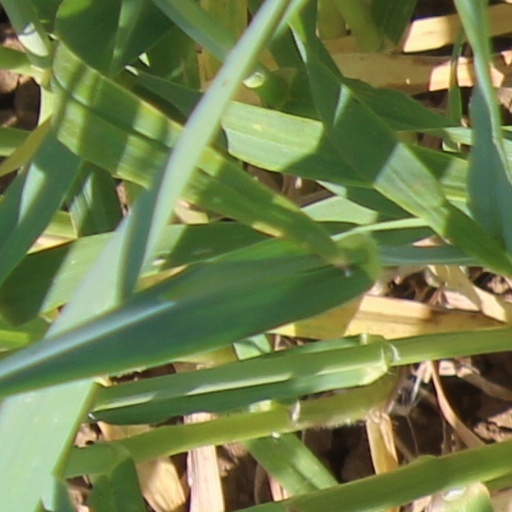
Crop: wheat